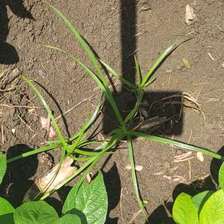
Weed species: Lavhala_(Cyperus_Rotundus)